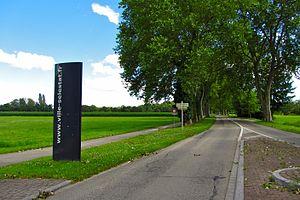
Sélestat est une commune française, dans le département du Bas-Rhin, en Alsace.